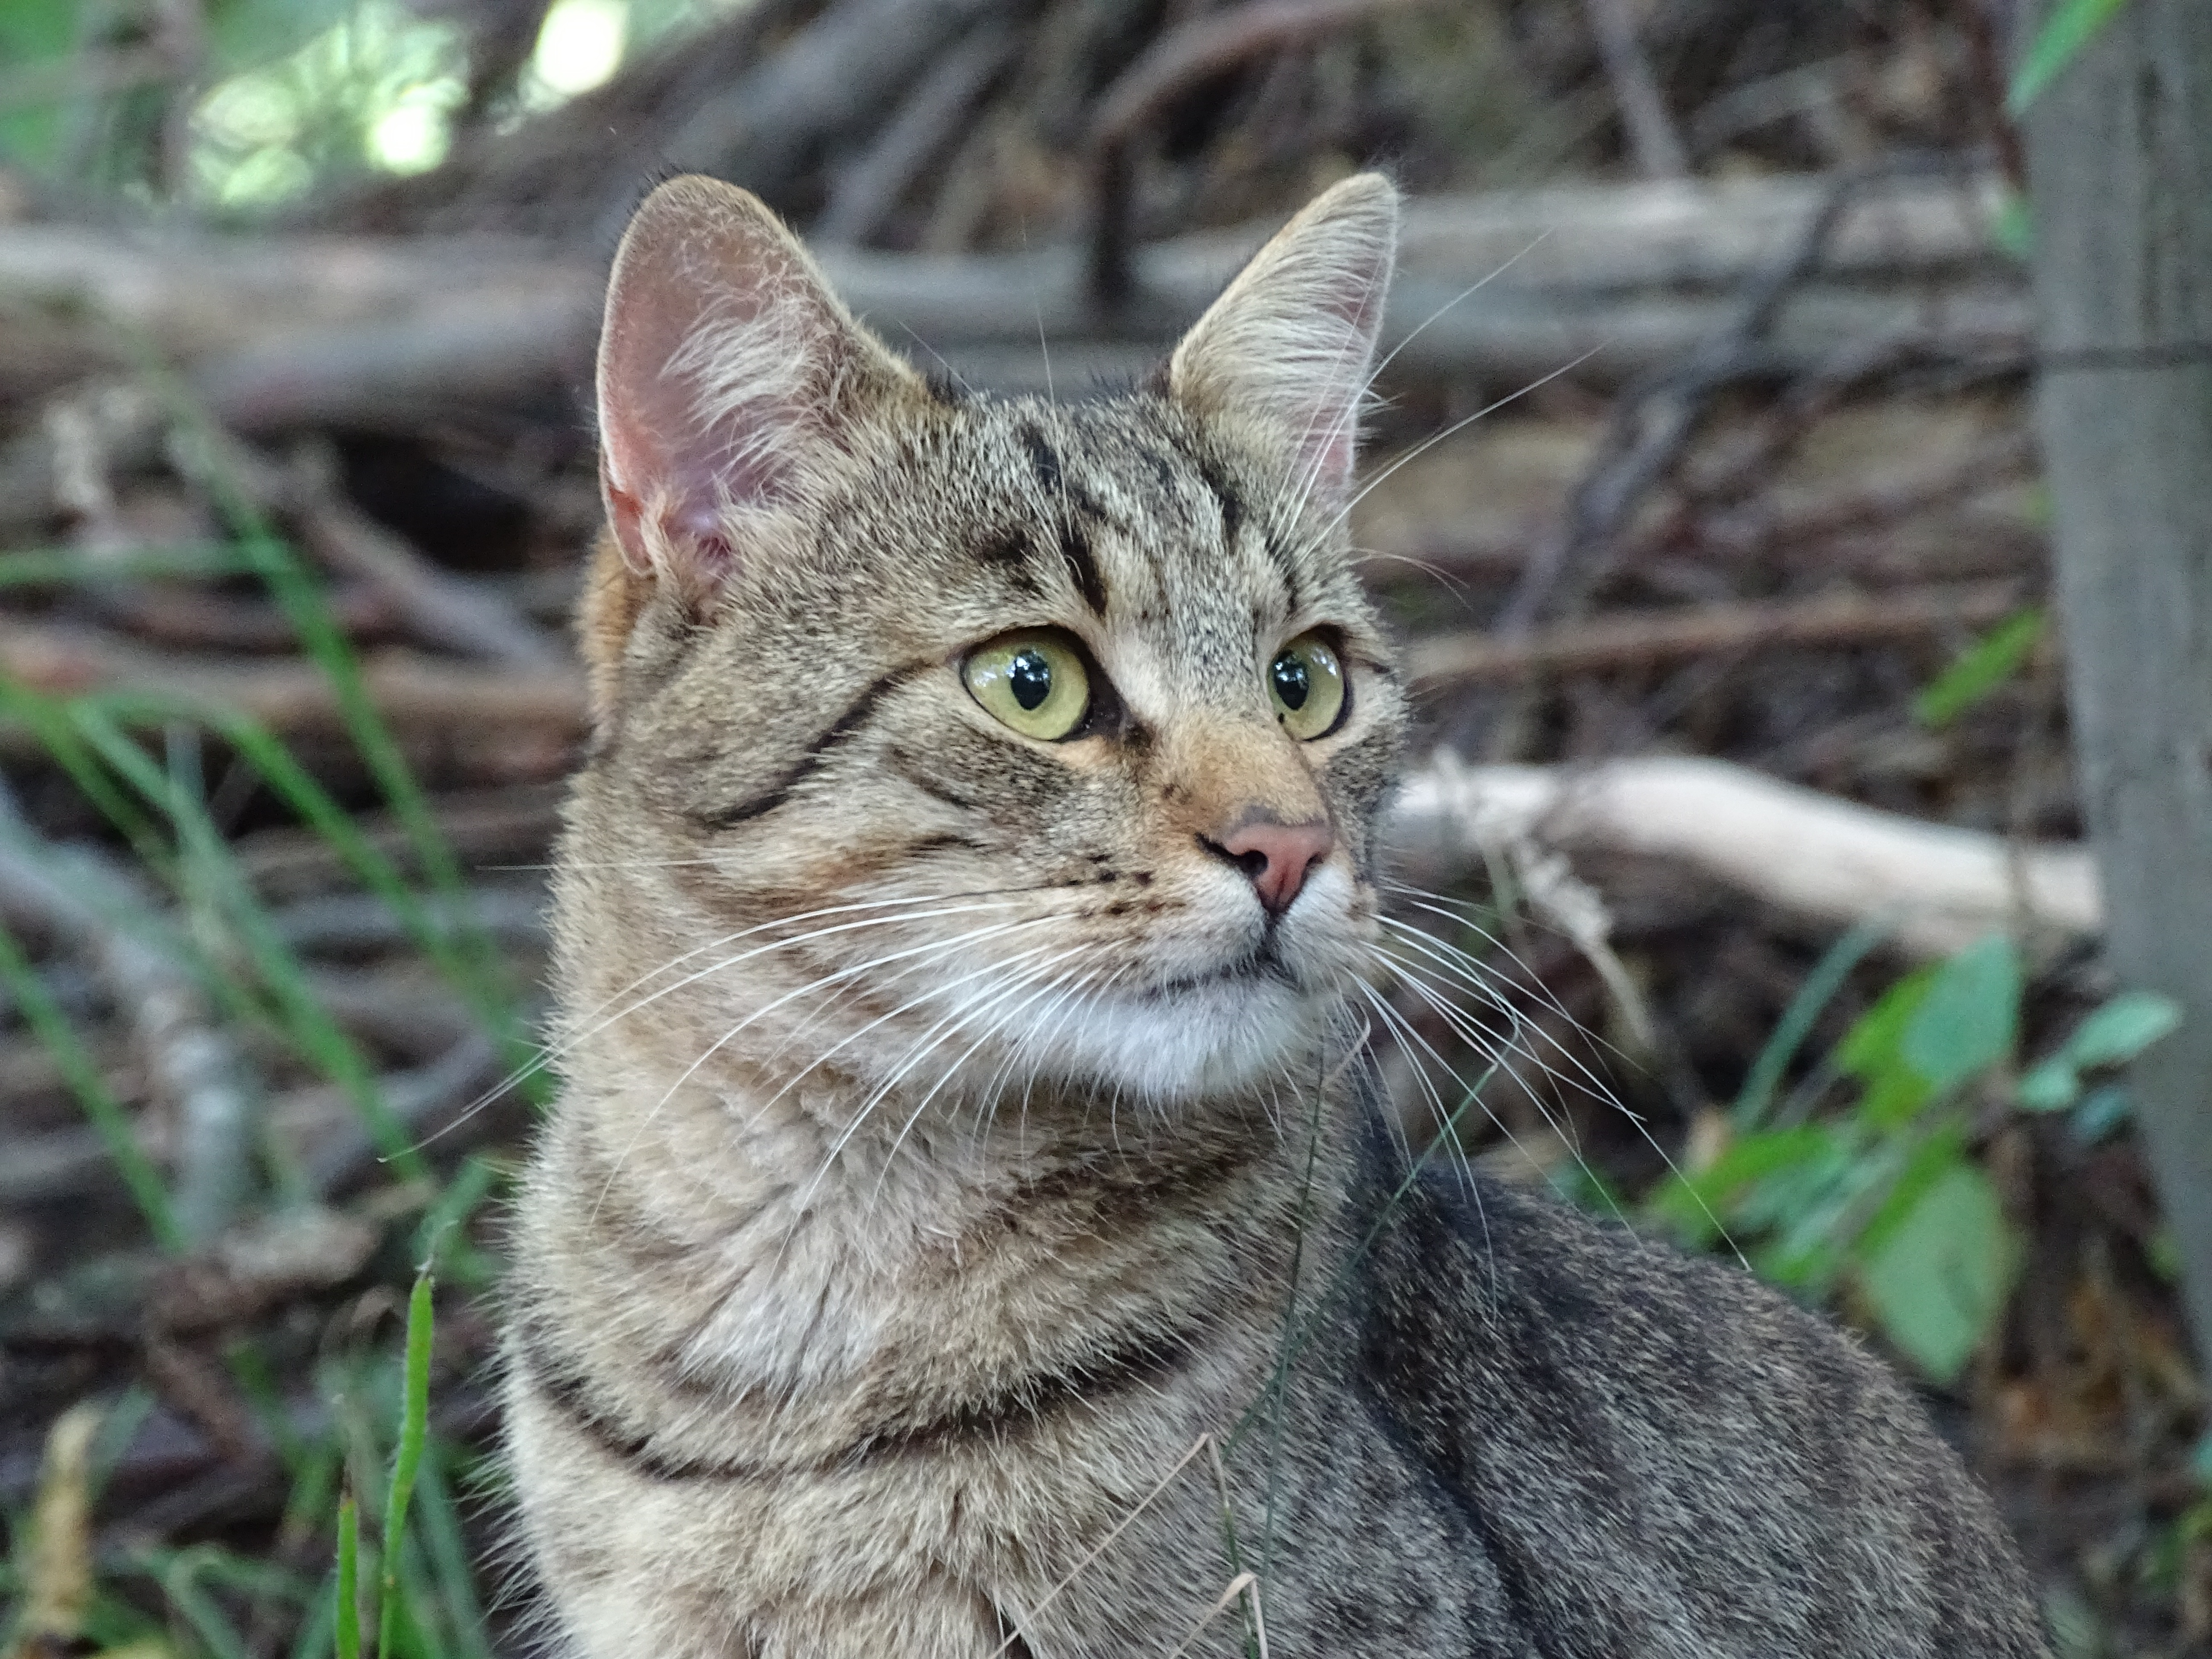
forest, view, cat, mammal, fauna, face, whiskers, look, vertebrate, attention, domestic cat, tabby cat, european shorthair, wild cat, small to medium sized cats, cat like mammal, domestic short haired cat, pixie bob, rusty spotted cat, ocicat, toyger